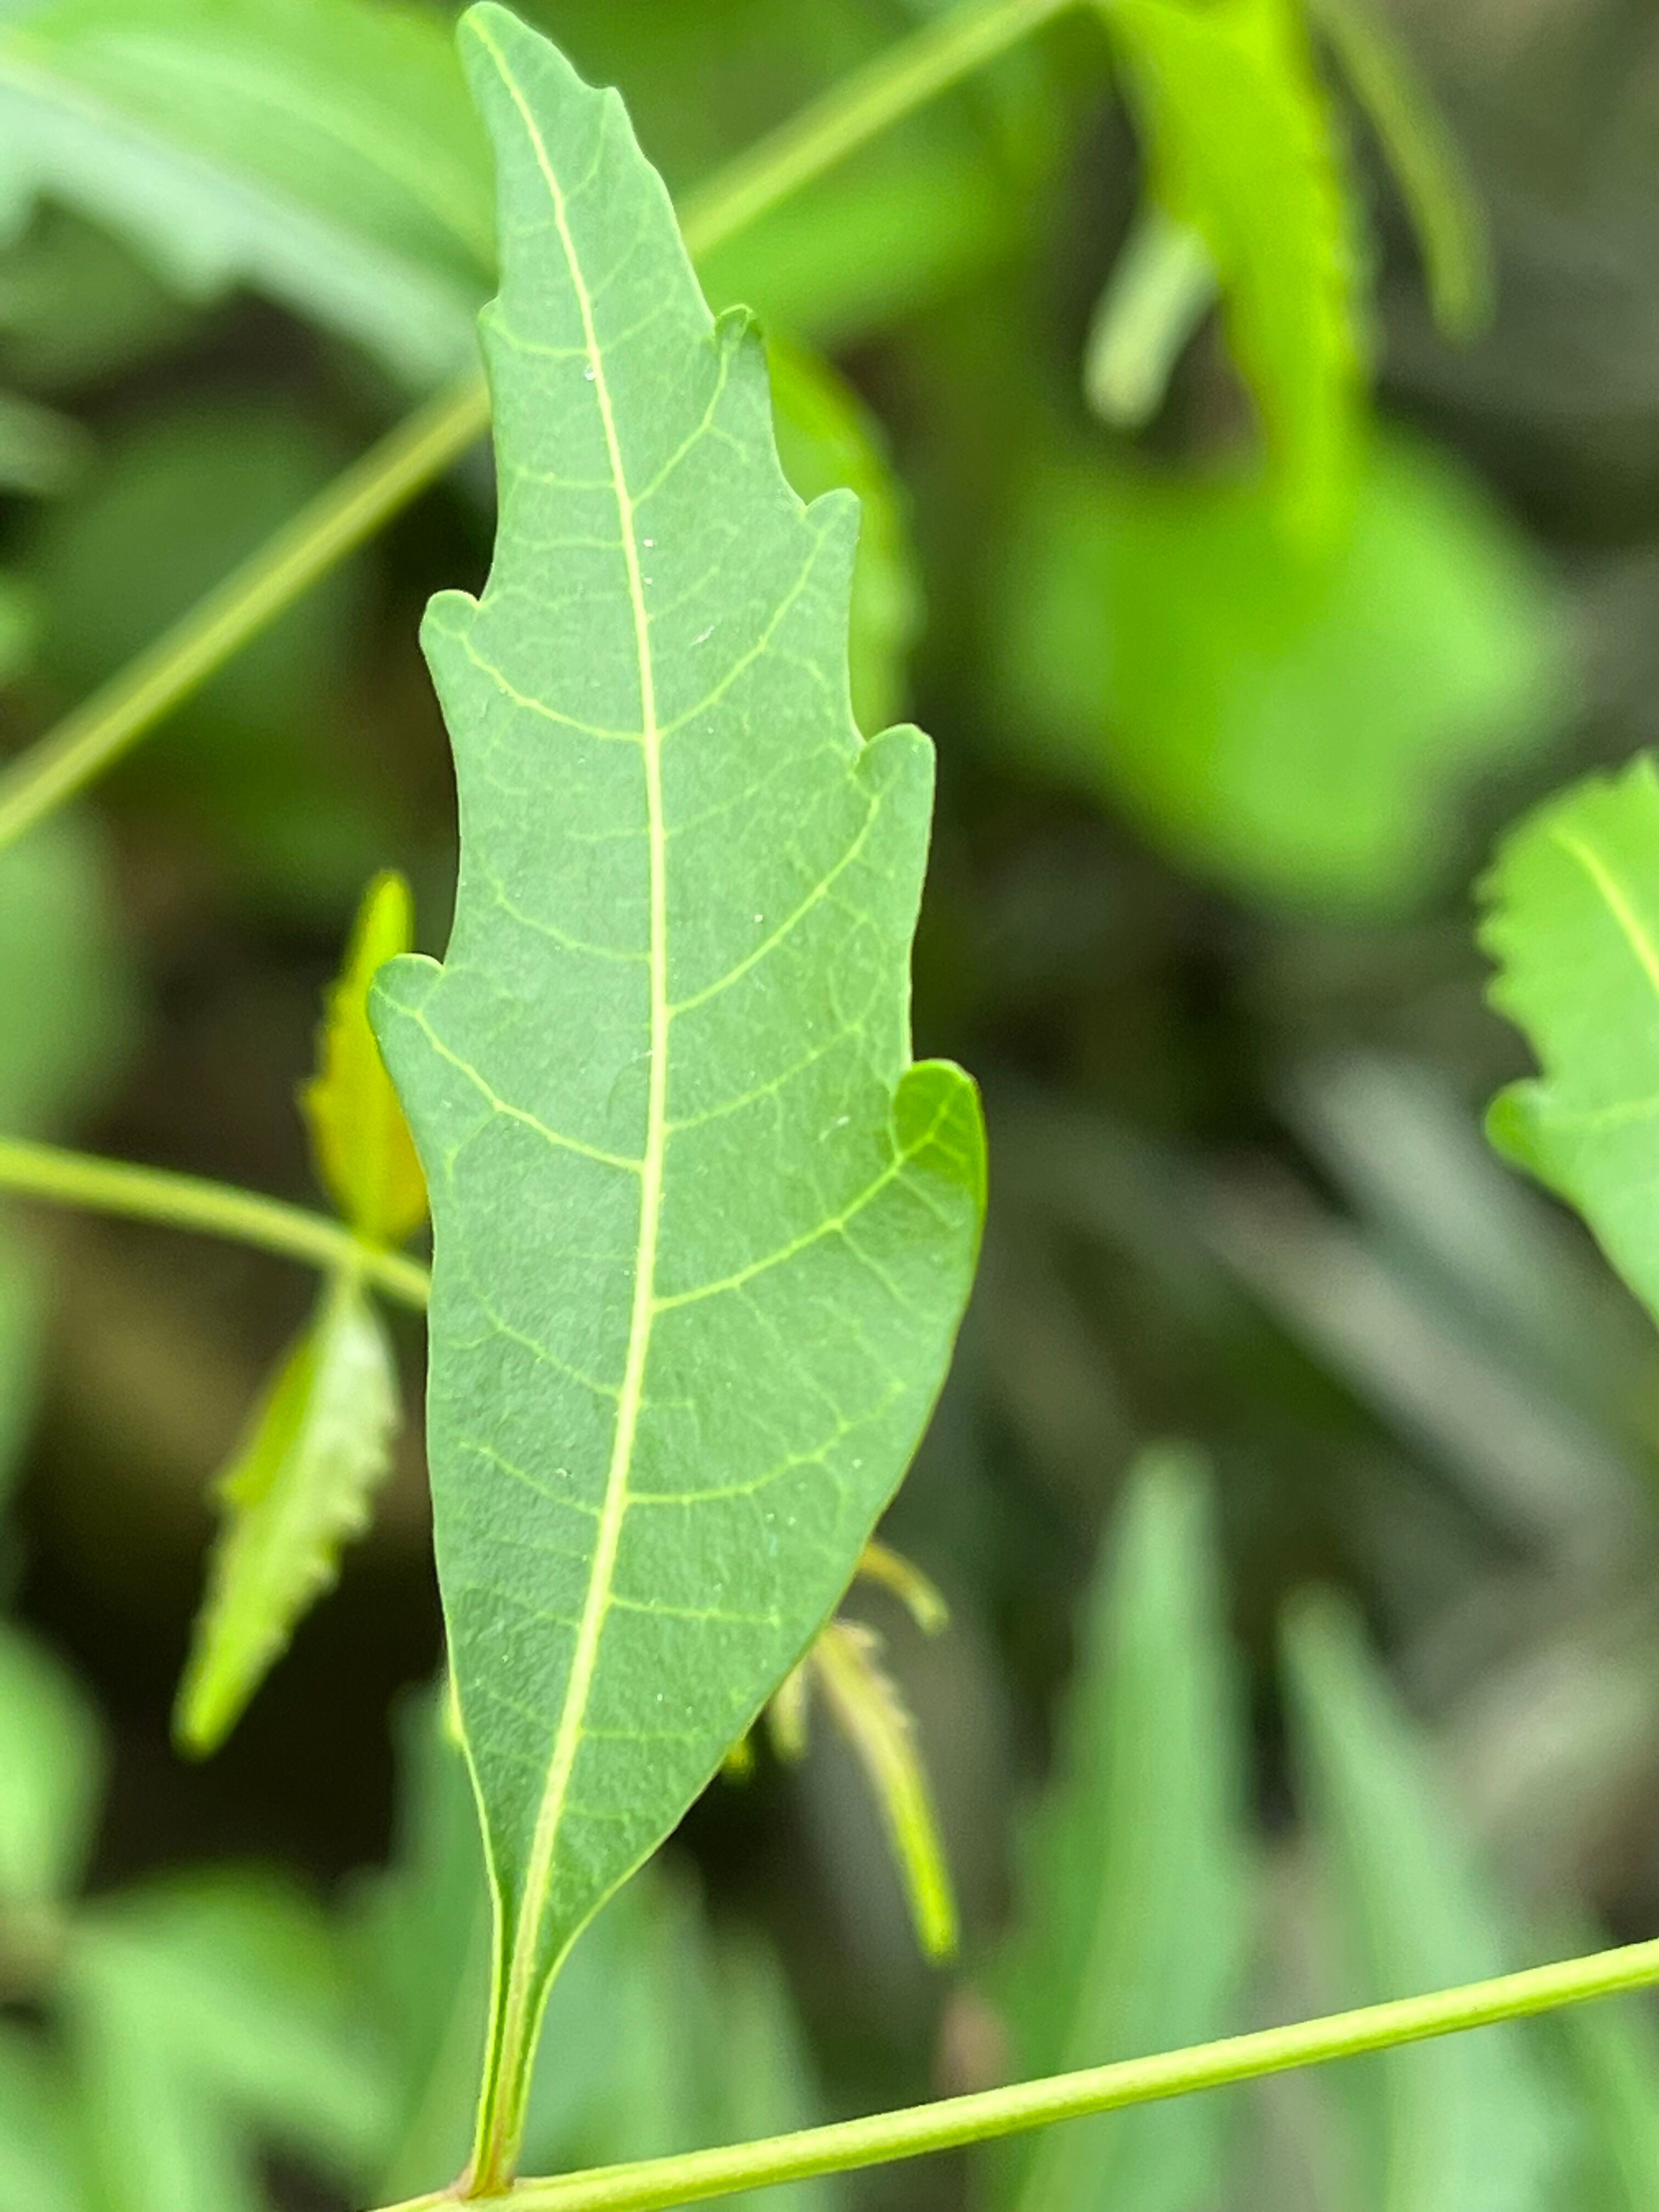
Plant species: azadirachta-indica